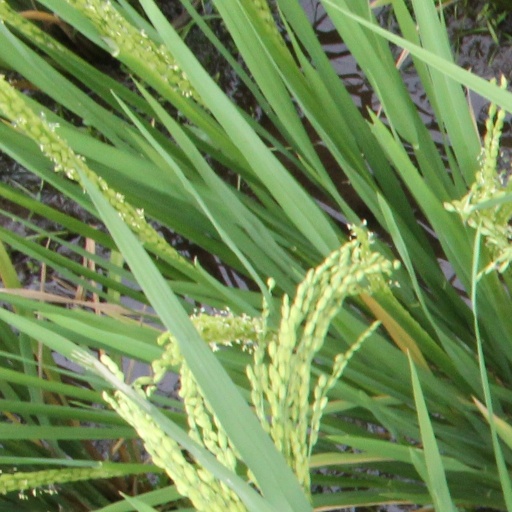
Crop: rice